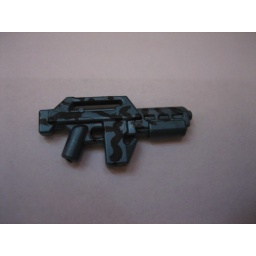
this is JOHN PINKERTONS rifle, blue tiger was painted by me.